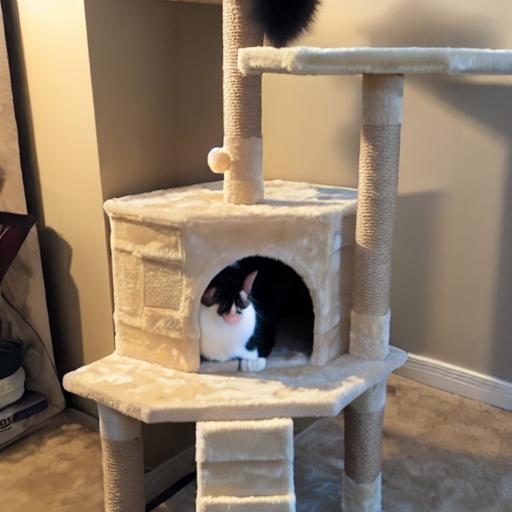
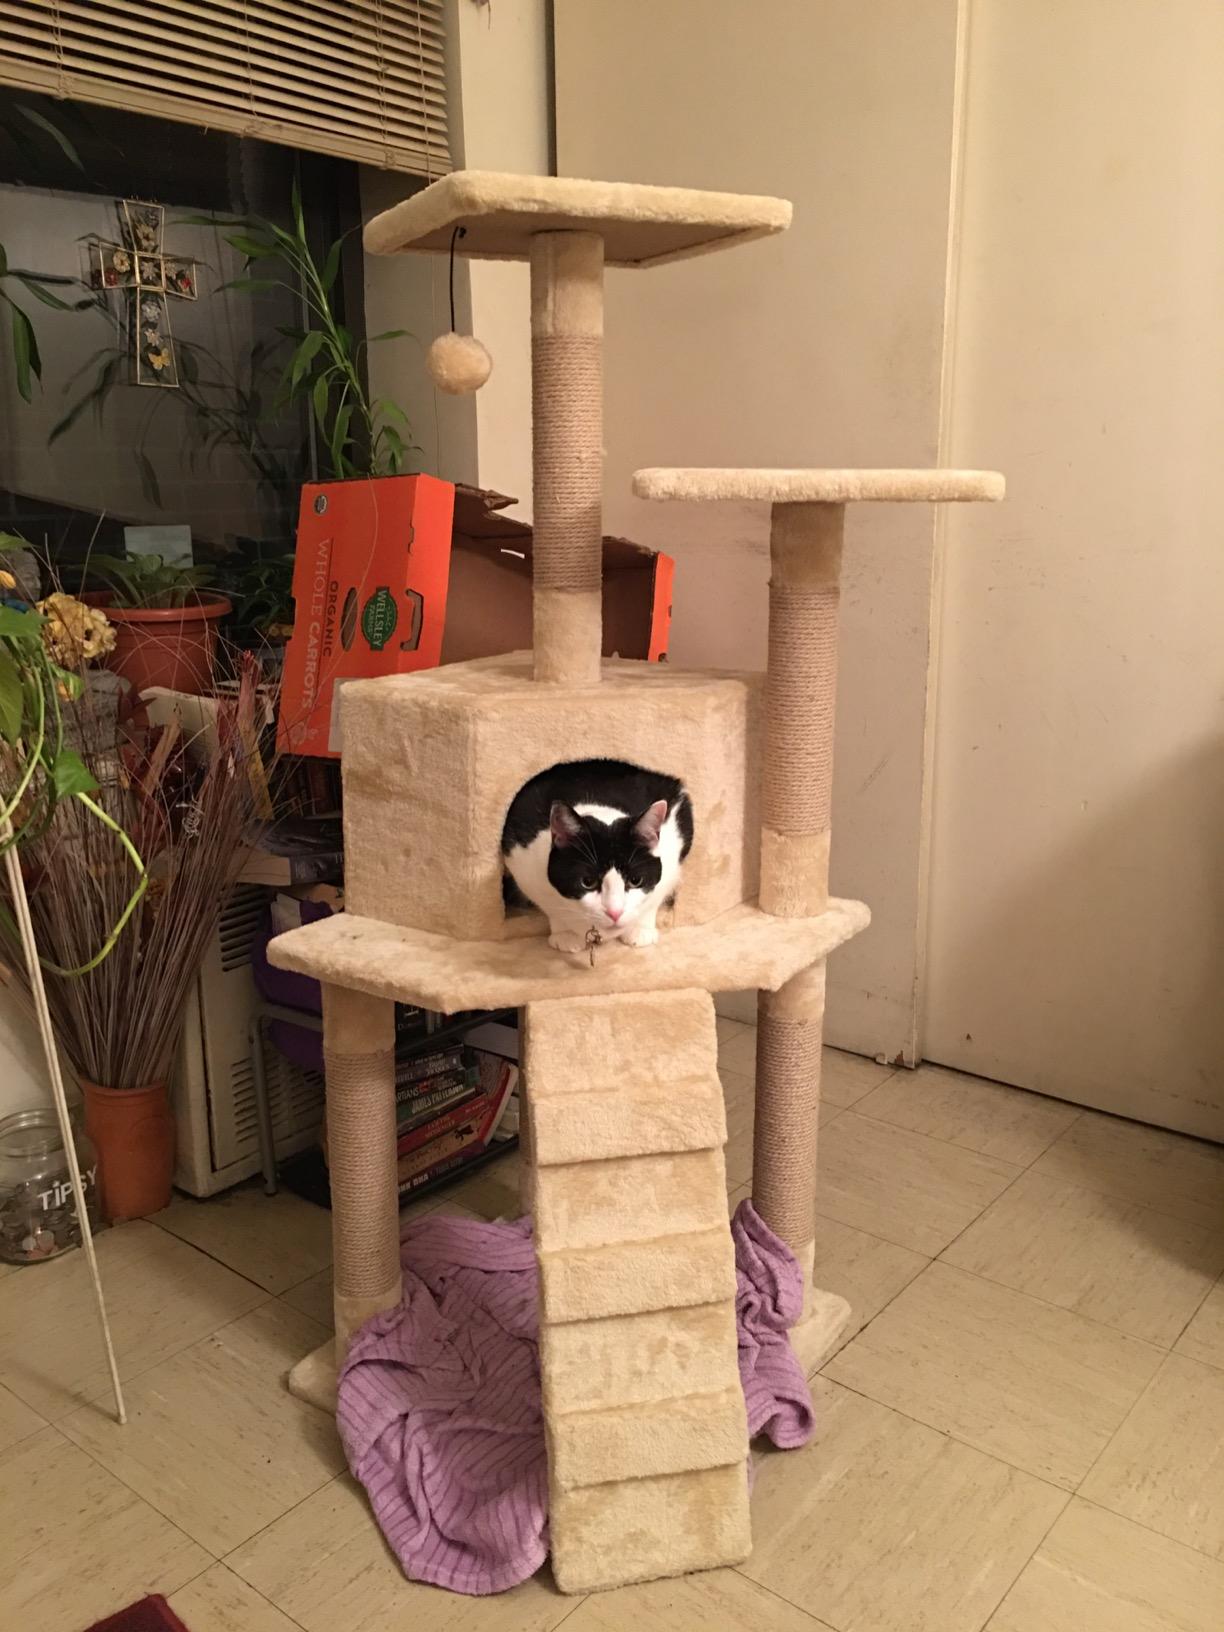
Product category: items_cat tree
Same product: no